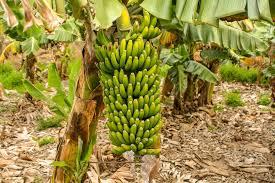
Ndizi hizi ambazo zipo karibu kukomaa inaonekana kunawiri vizuri katika mazingira haya, ndizi hizi ambazo si refu iko katika kimo chake inaonekana kuwa zimechukua viritubisho vya ardhi kwa njia ya salama na ndizi ambayo imeimarika vizuri